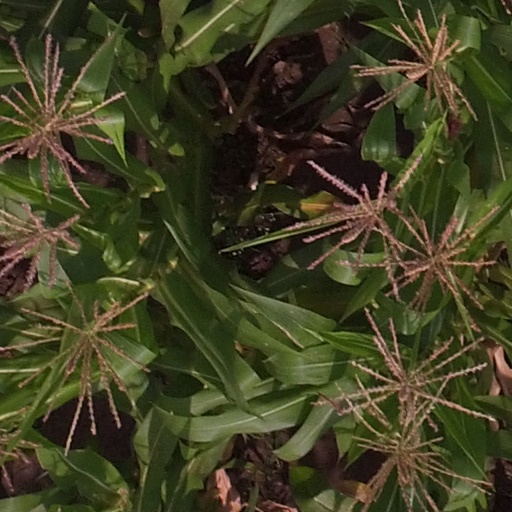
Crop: maize; corn